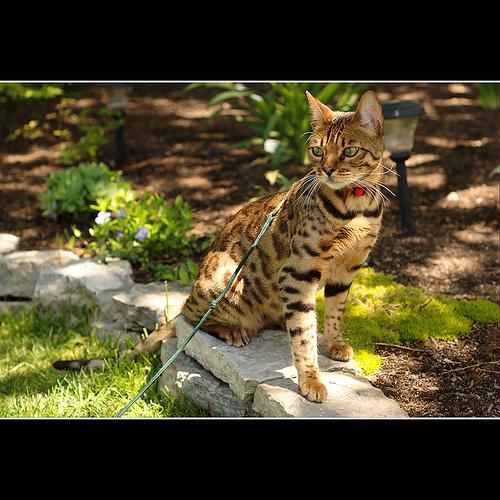
Breed: Bengal